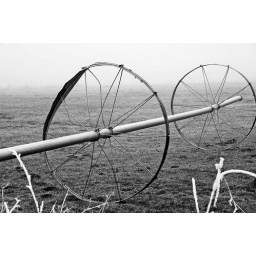
Shot from the window of my truck at a quick stop in Keno Or....heavy fog 28 degrees